Awards and decorations of the Sri Lanka Armed Forces

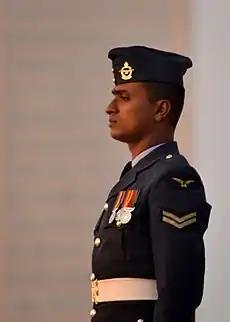
An Air Force serviceman in parade uniform, with medals pinned on left breast

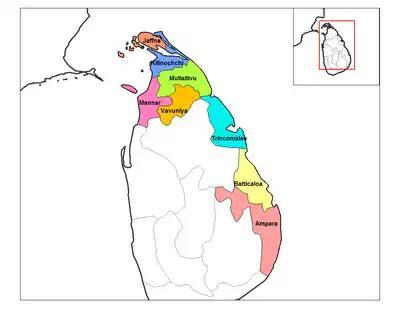
All of Sri Lanka's campaign medals (as at December 2020) center around those that were part of the Sri Lankan Civil War. As such, the campaigns took place in the North and East of the island, shown here

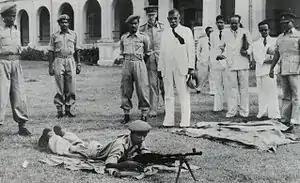
Sri Lanka, formerly known as Ceylon, possessed a small standing armed force of its own. Here, Prime Minister D. S. Senanayake watches the Ceylon Light Infantry training at the Echelon Barracks in the 1950s

The United Nations Medal for participation in UN peacekeeping operations: